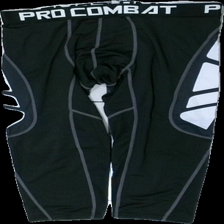
View: front
Type: Shorts
Category: Men
Brand: Not in the list
Brand text on label: Exercise EPRO
Colors: Black, White
Material: 100% polyester
Cut: Regular, Tight
Size: S
Season: All
Trend: Sports
Price range: 50-100
Recommended usage: Reuse